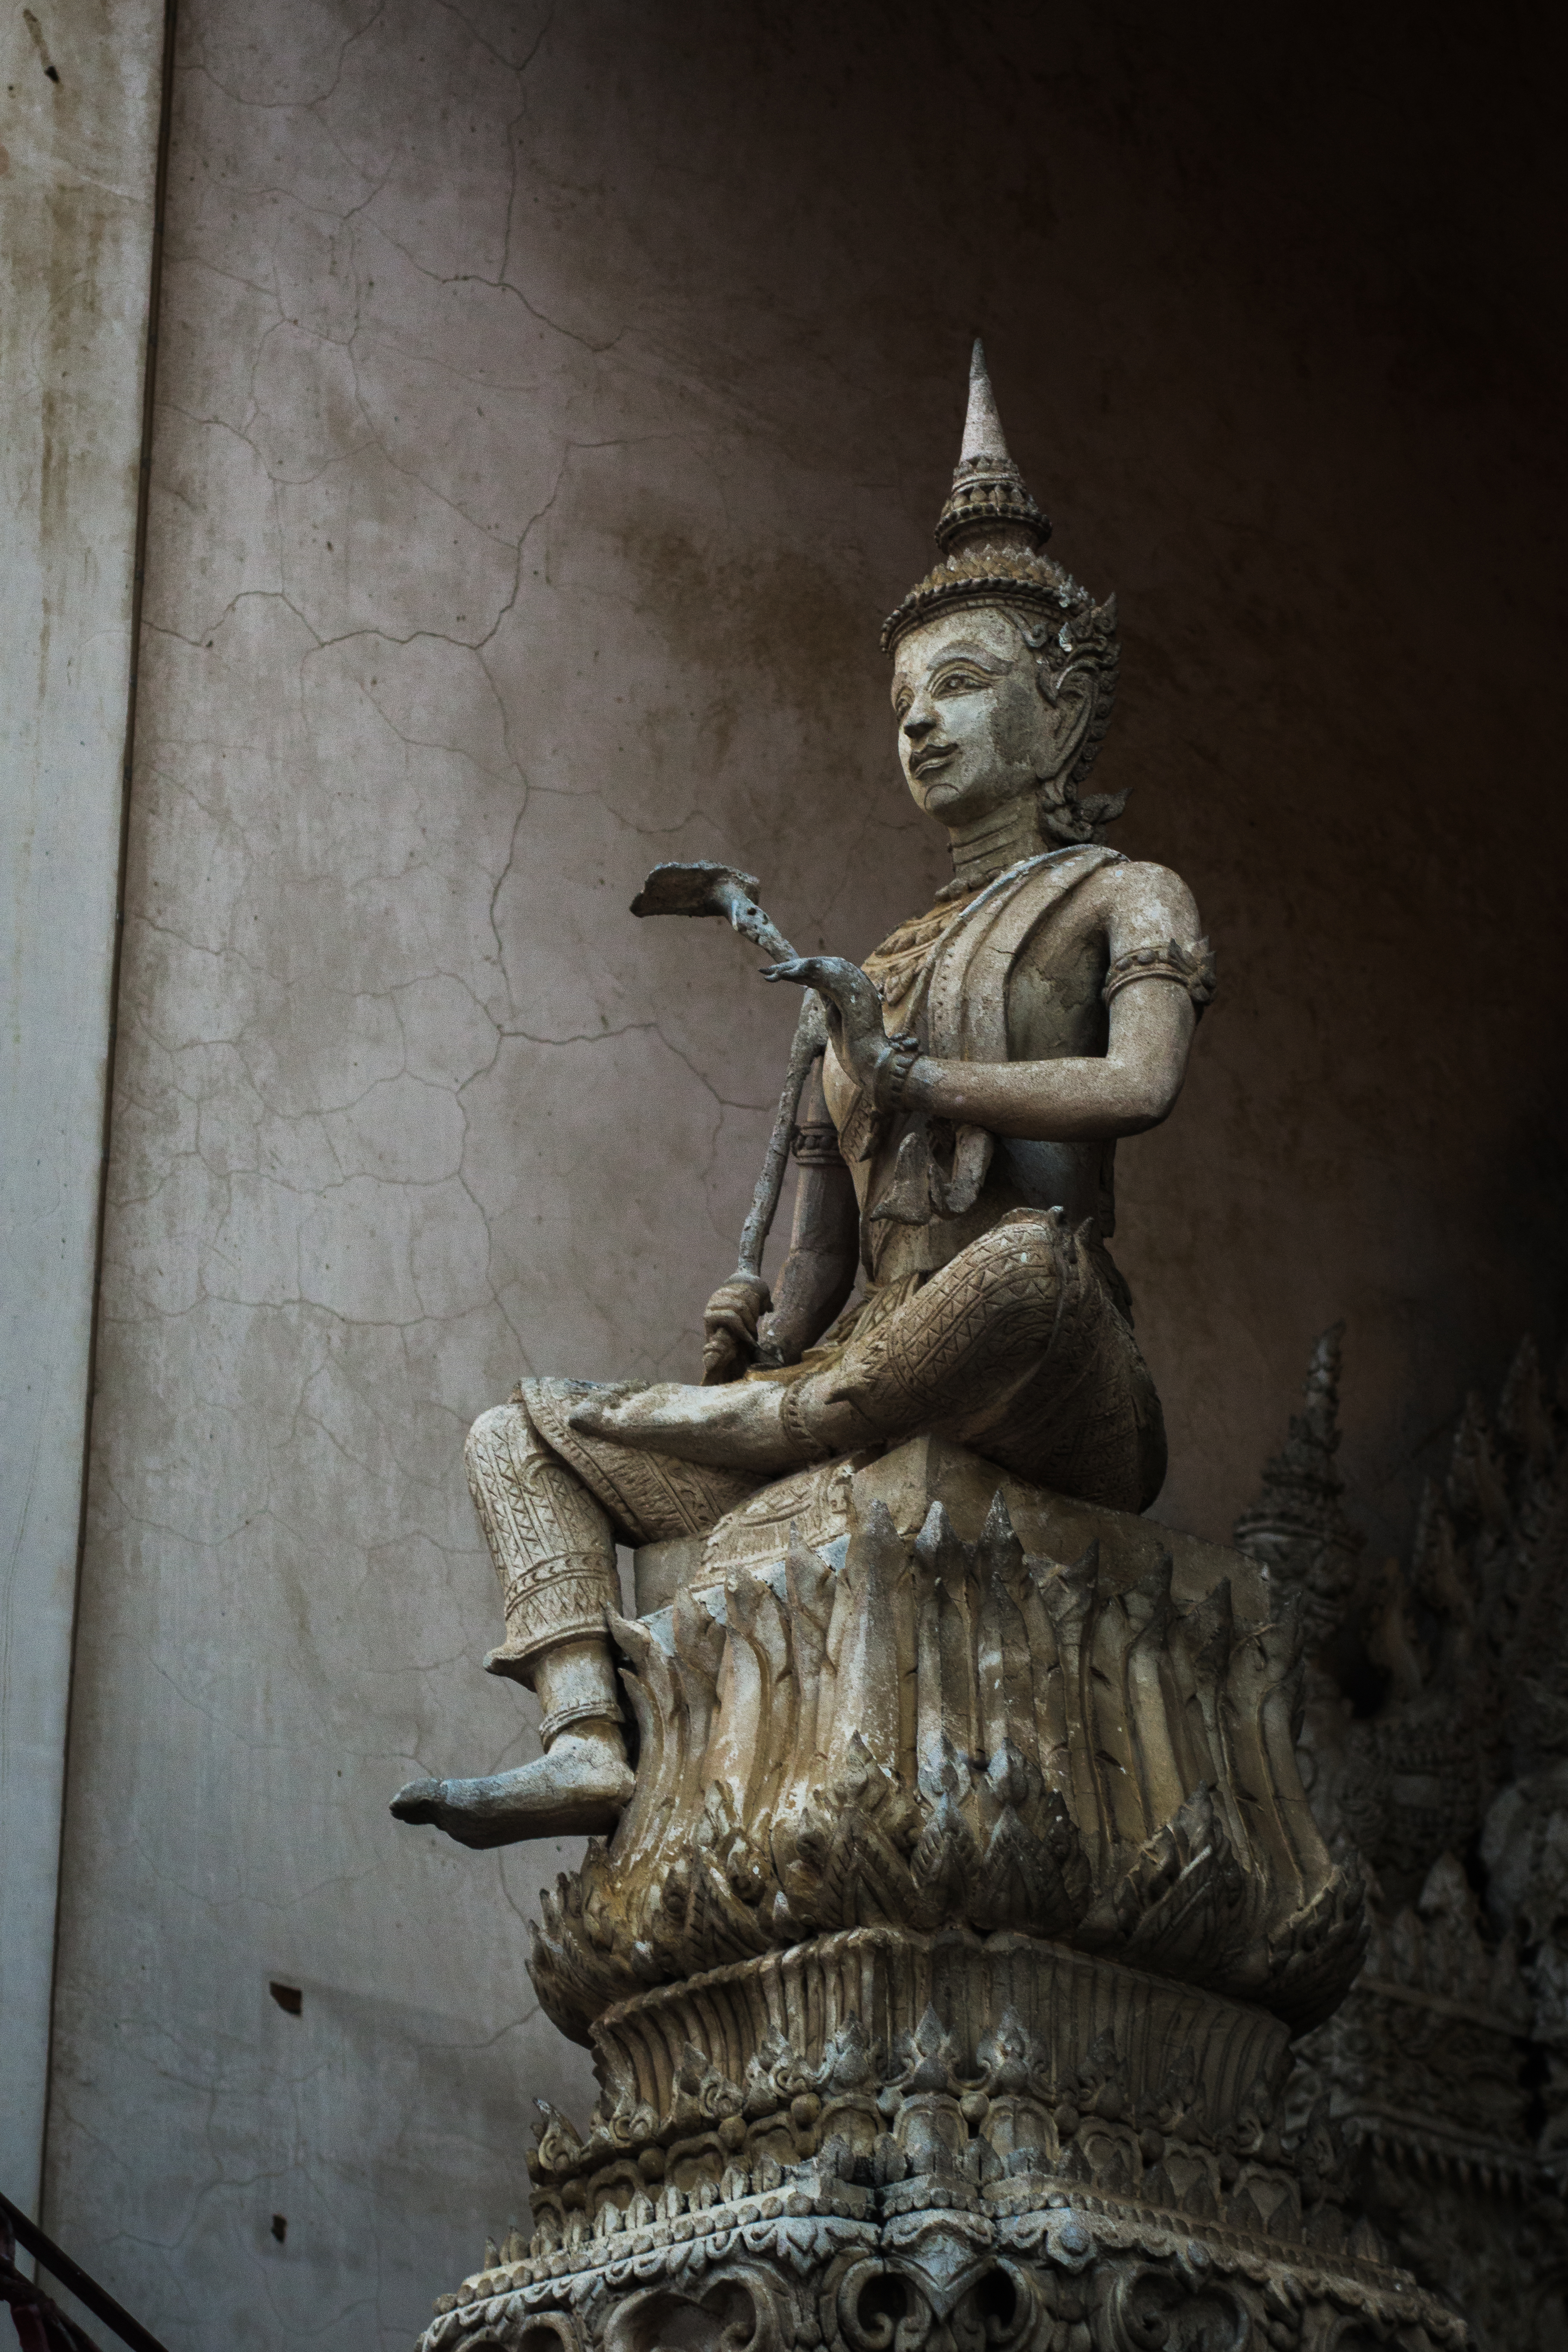
stucco work, thai, art, sculpture, temple, surface, statue, stone carving, monument, carving, classical sculpture, stock photography, metal, architecture, ancient history, figurine, bronze, artwork, mythology